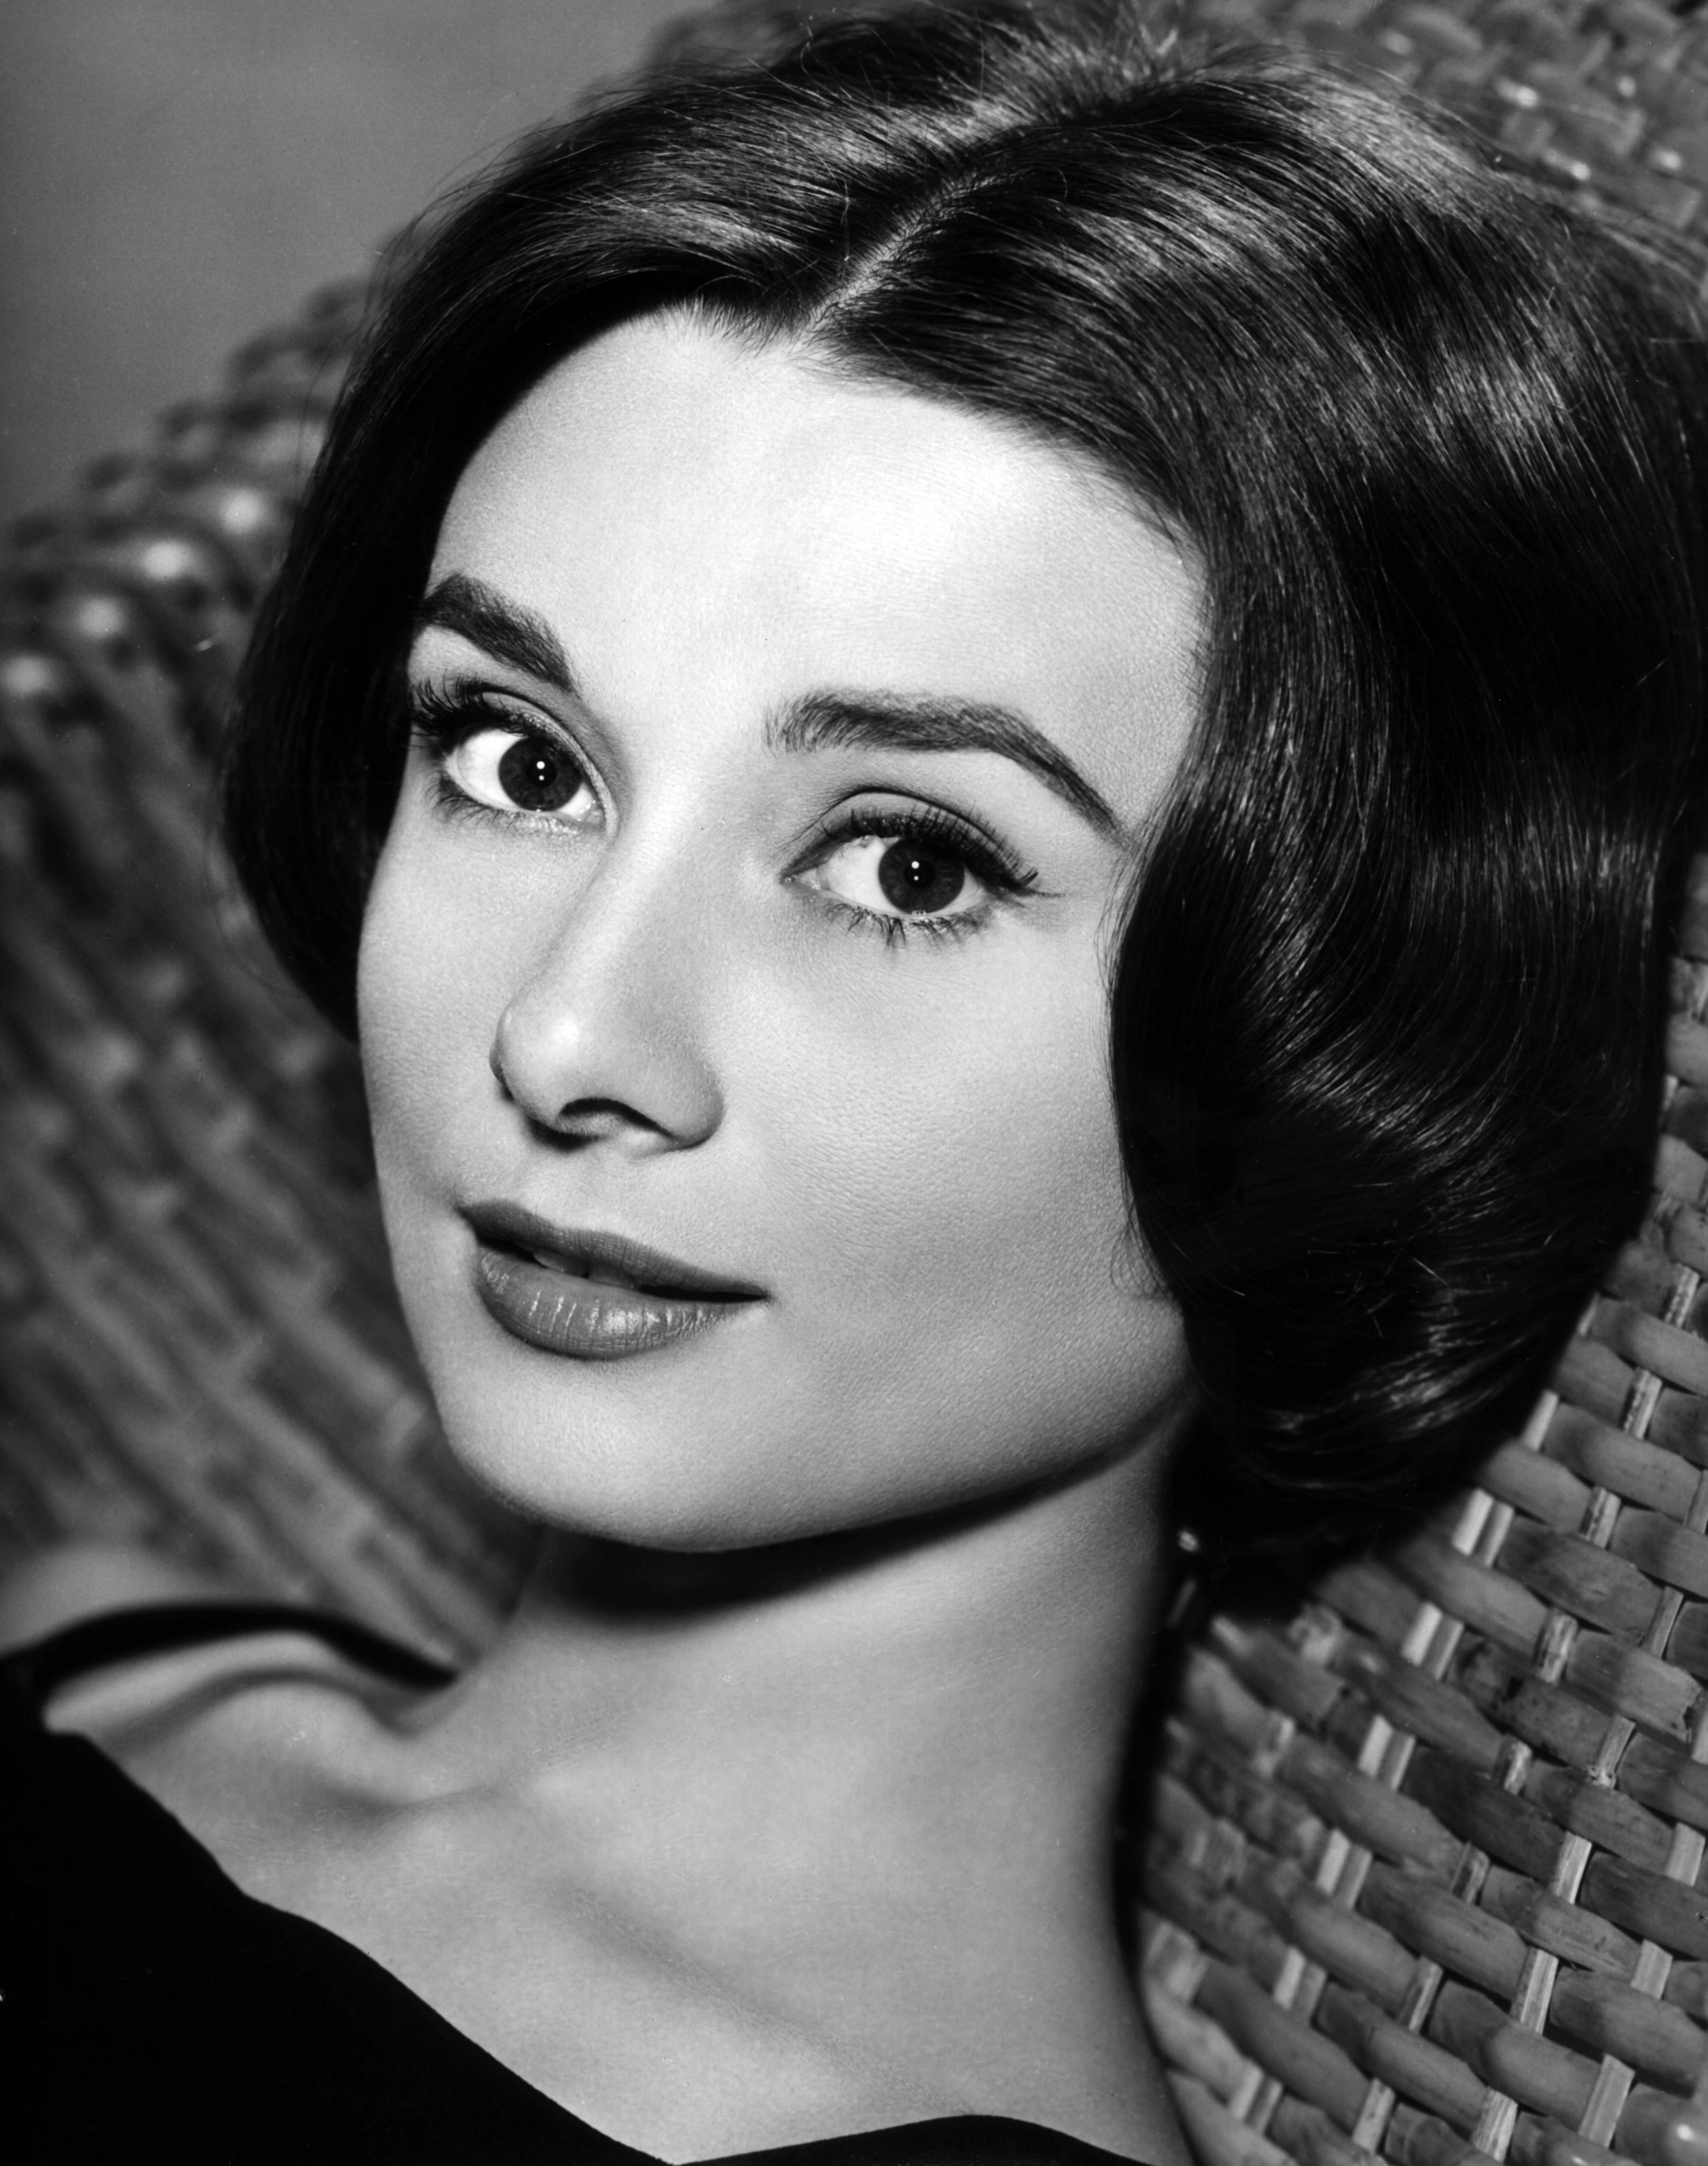
black and white, woman, hair, white, photography, portrait, model, fashion, black, monochrome, lady, lip, hairstyle, long hair, close up, black hair, face, eye, head, beauty, famous, organ, celebrity, prominent, actress, photo shoot, brown hair, monochrome photography, audrey hepburn, portrait photography, supermodel, breakfast at tiffany's